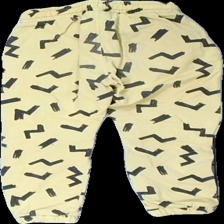
View: back
Type: Trousers
Category: Children
Brand: Not in the list
Brand text on label: kaxs by kappahl
Colors: Yellow, Grey
Material: 100% cotton
Pattern: Other
Cut: Regular
Size: 116
Season: All
Holes: Major
Damage: hål på båda knäna
Damage location: middle center
Damage 2 location: top center
Price range: <50
Recommended usage: Remake
Description: gula mjukisbyxor med gråa streck  som blivit lagade vid knäna och utslitna igen. urtvättade